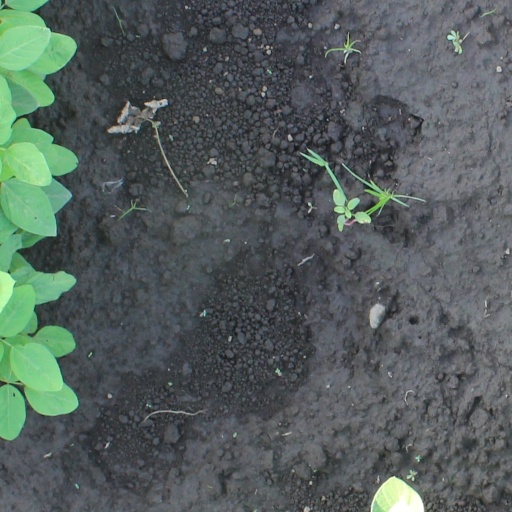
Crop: soybean